Matilda Widegren

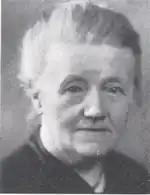
Matilda Widegren

Maria Matilda Aurora Widegren (1863–1938) was a Swedish educator and peace activist. A delegate for Sweden at the 1915 International Congress of Women held in The Hague, she helped establish the Swedish branch of the International League for Peace and Freedom, serving as president from 1919 to 1934. She was active in other peace organizations, becoming a board member of the Nordic Teachers Peace Association, chair of Swedish School Peace Union (Svenska skolornas fredsförbund) and a council member of the Nordic Association for International Cooperation on Peace (Nordiska föreningen mellanfolkligt samarbete för fred).